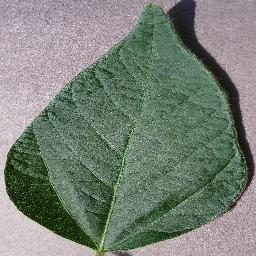
Label: Soybean___healthy